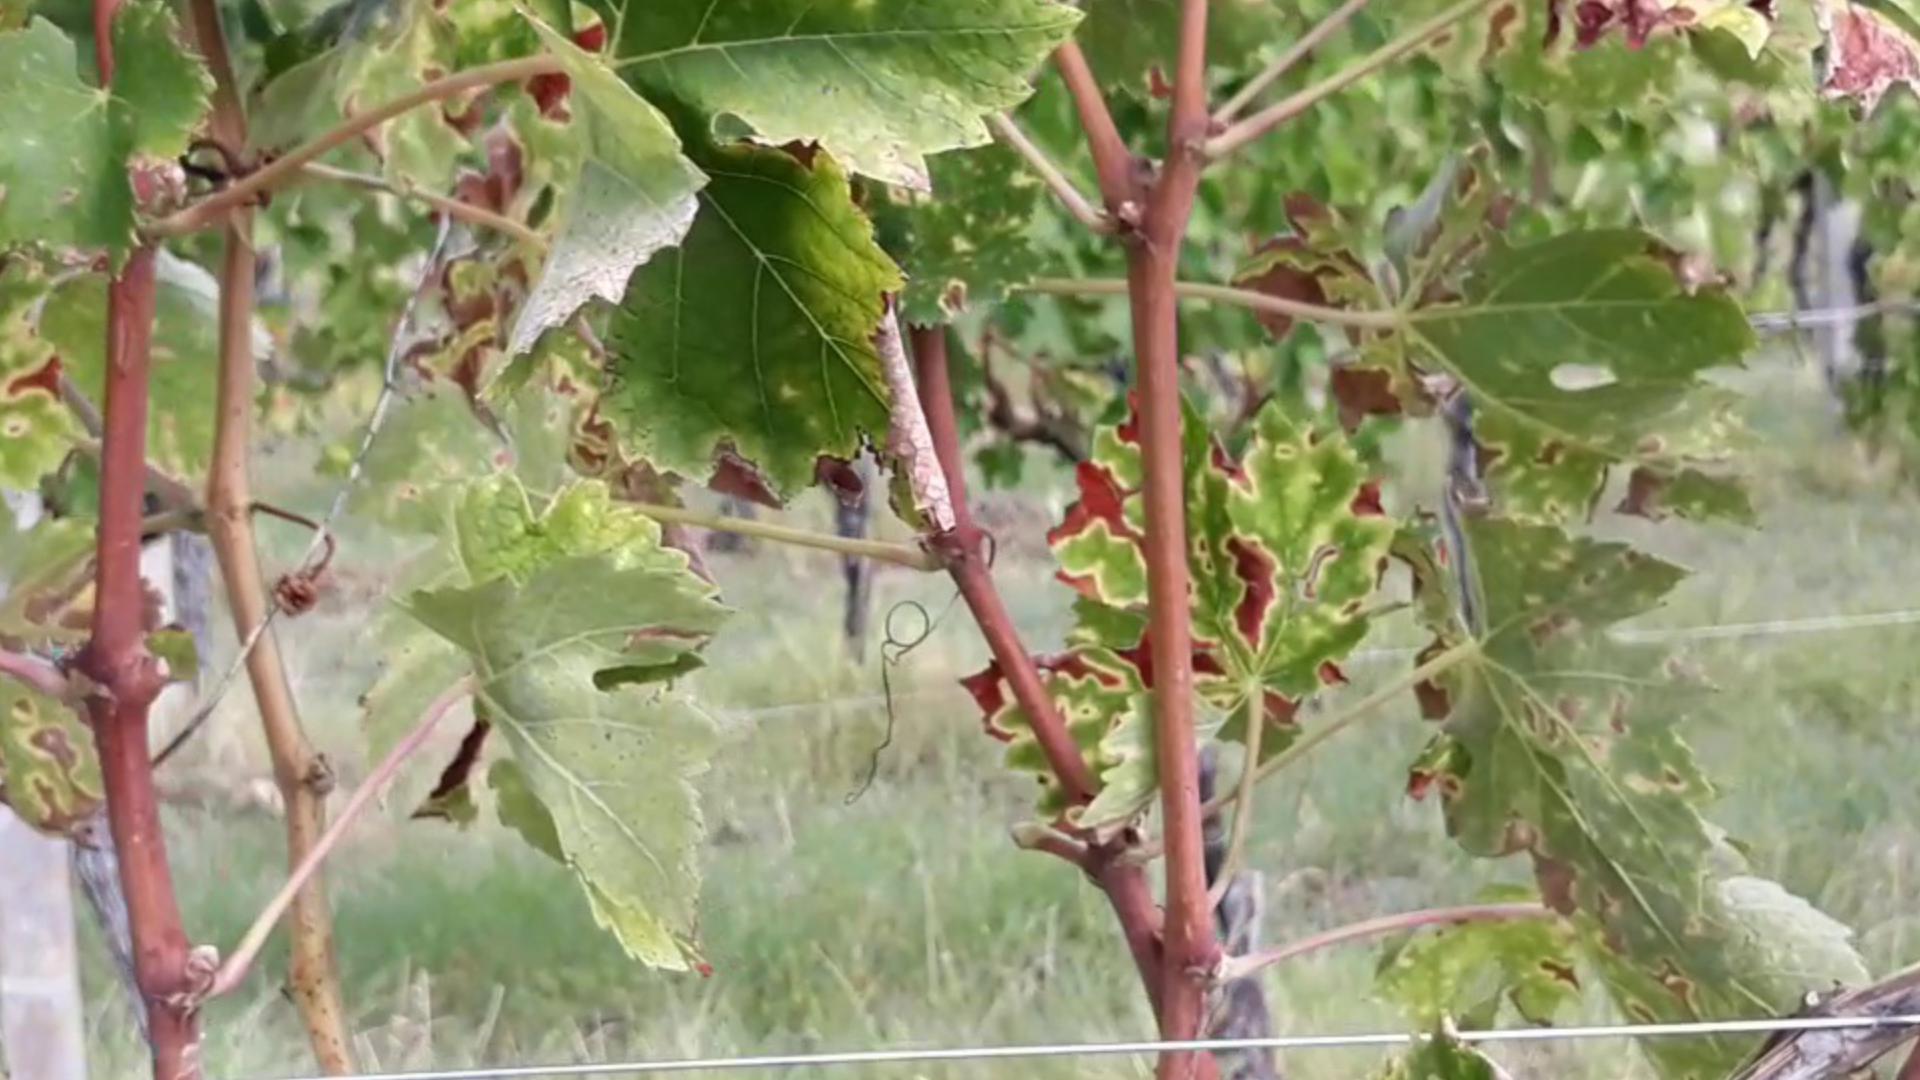
Label: esca